San Pietro (creek)

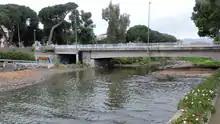
San Pietro mouth

The San Pietro is not considered very suitable for fishing; between Roncagli and Diano San Pietro among its scarce fish fauna cyprinis tend to prevail.